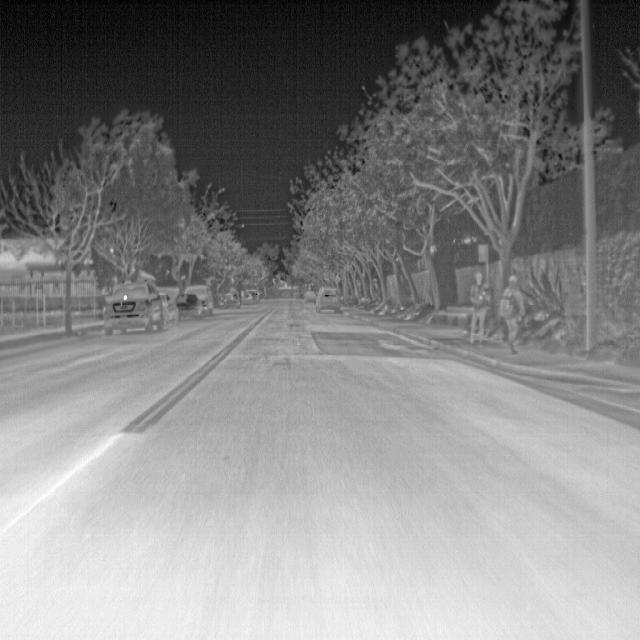
Detected objects:
label: person
label: person